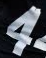
Number: 4